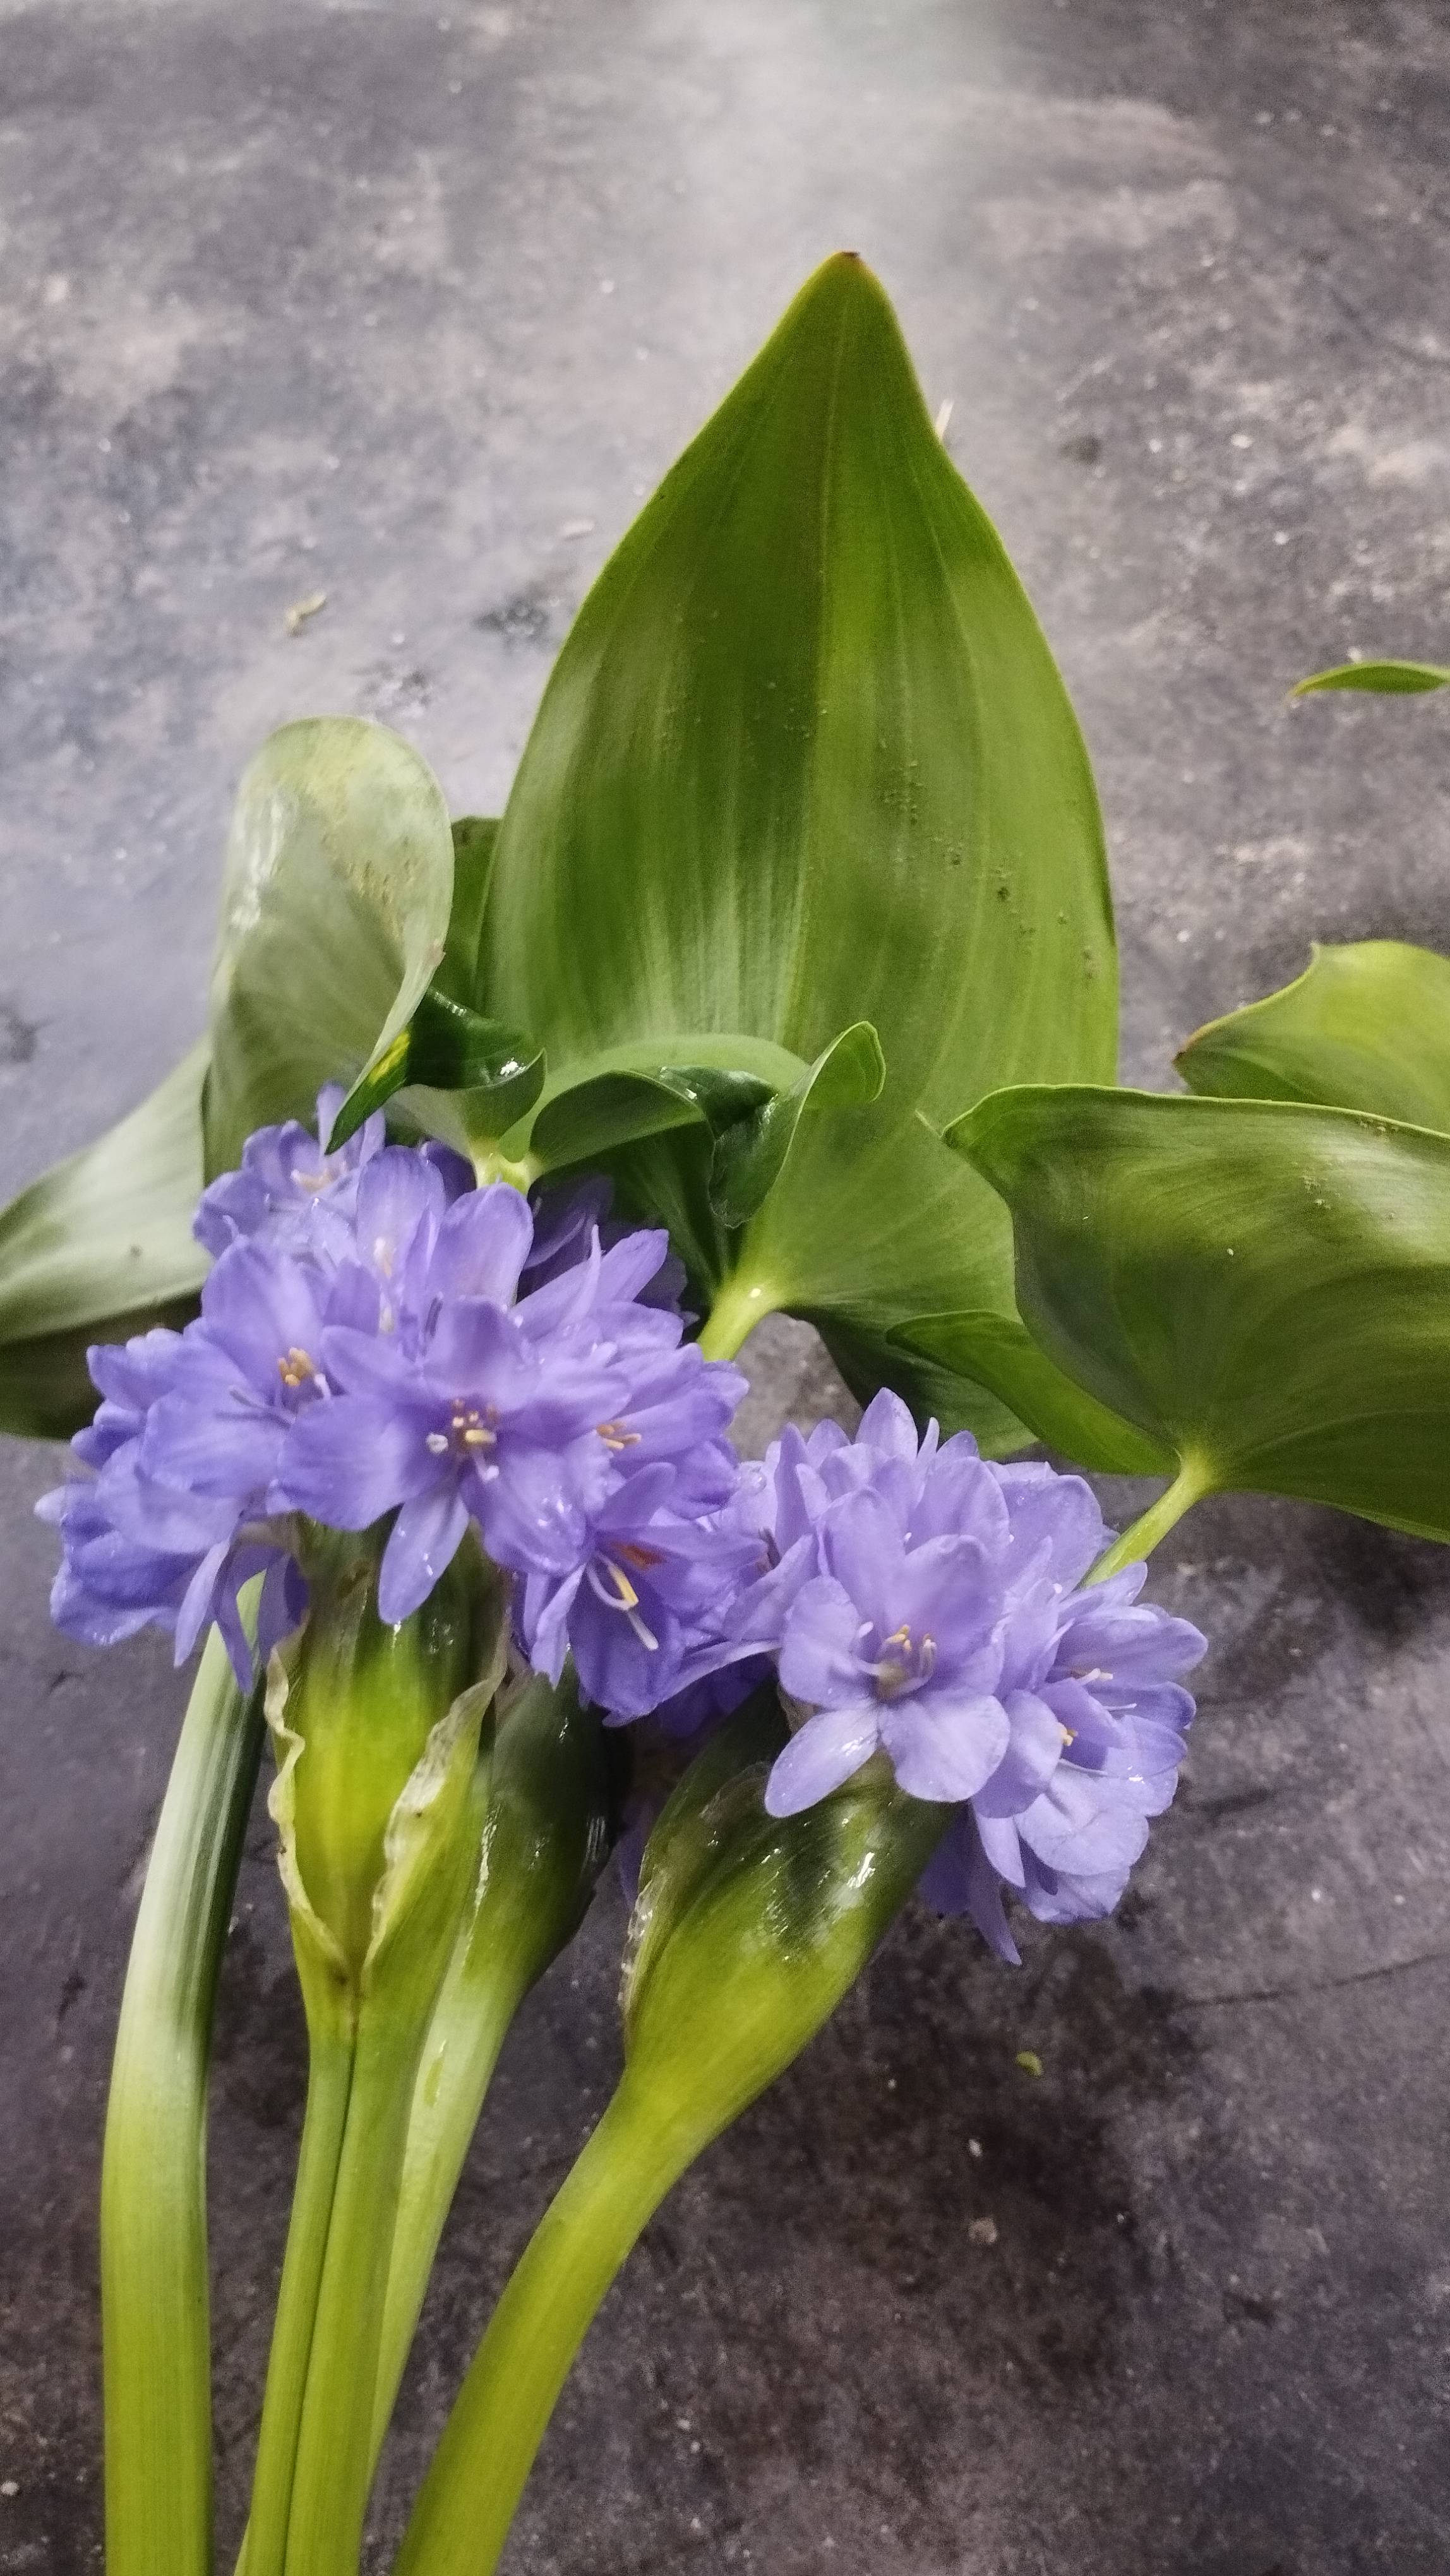
Species: Heartleaf False Pickerelweed (Monochoria korsakowii)